Longsnout dogfish

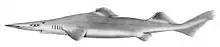
LongSnout Dogfish Illustration

The longsnout dogfish has an extremely long, angular snout, no anal fin, dorsal fins of similar size with the first placed high on the back and the second having a longer rear free tip, and pitchfork-shaped dermal denticles. It is dark brown and grows to about 114 cm.